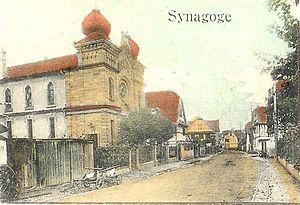
La synagogue de Wolfisheim, située rue du Milieu, a été construite en 1894 en grès des Vosges et a été préservée de la destruction pendant la Seconde Guerre mondiale.